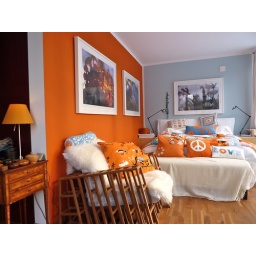
bedroom in orange white and blue